New Jersey Route 47

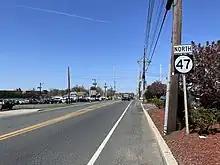
Route 47 northbound past CR 534 in Deptford Township

Route 47 begins at a traffic light with Atlantic Avenue in the Jersey Shore city of Wildwood in Cape May County, heading to the northwest on Rio Grande Avenue, a four-lane divided highway that is municipally-maintained. From this intersection, Rio Grande Avenue continues southeast a block to an intersection of Ocean Avenue near the Wildwood Boardwalk. The road passes through residential and commercial areas before crossing the intersection of Ocean Drive/New Jersey Avenue (CR 621), where it becomes a four-lane undivided county-maintained road that is designated as County Route 661 (CR 661). Upon crossing the intersection of Park Boulevard, the route gains a center left-turn lane and passes businesses, intersecting with Susquehanna Avenue. Here, Route 47 becomes signed and maintained by the New Jersey Department of Transportation, turning into a divided highway again a short distance later at the intersection of West Old Rio Grande Boulevard (CR 624). At this intersection, the route enters Lower Township, becoming Wildwood Boulevard and crosses over the Grassy Sound via the George Redding Bridge, which is a drawbridge. The road turns more to the west-northwest and runs through wetlands with some homes to the south of the road, with the Wildwoods Welcome Center next to the southbound lanes; the welcome center is accessible via a direct southbound ramp and via a left turn northbound. Route 47 enters Middle Township and continues past more marshland as well as some marinas next to the Richardson Sound on the south side of the road. The route turns northwest again and comes to a partial cloverleaf interchange with the Garden State Parkway. Past this interchange, Route 47 heads into a commercial district in the Rio Grande section of Middle Township. At the intersection of 5th Street, the route becomes a three-lane undivided road with a center left-turn lane and continues to an intersection of Shore Road (US 9).